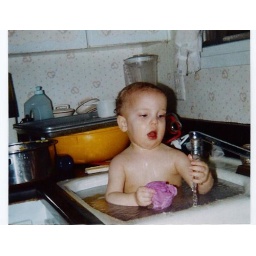
Rebecca bathes in the Mackay house sink 1998